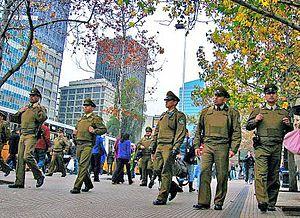
Les Fuerzas de Orden y Seguridad du Chili sont composées exclusivement des Carabineros de Chile et la Policía de Investigaciones. La Constitución Política de Chile signale qu'ils existent pour faire appliquer la justice, et garantir l'ordre et la sécurité publique à l'intérieur du pays.